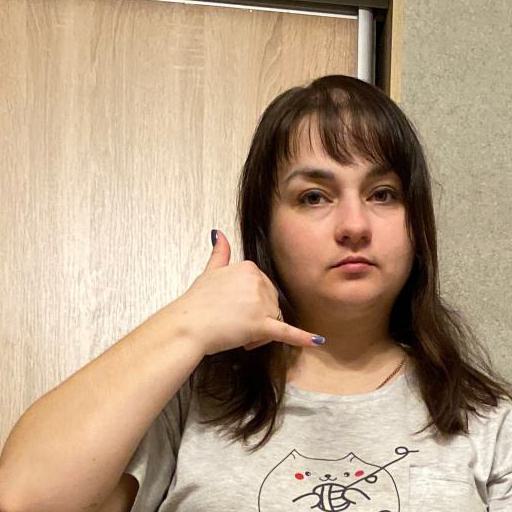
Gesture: call